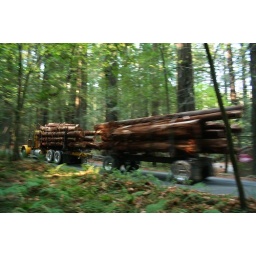
Even in the nations forest they were cutting the trees down.